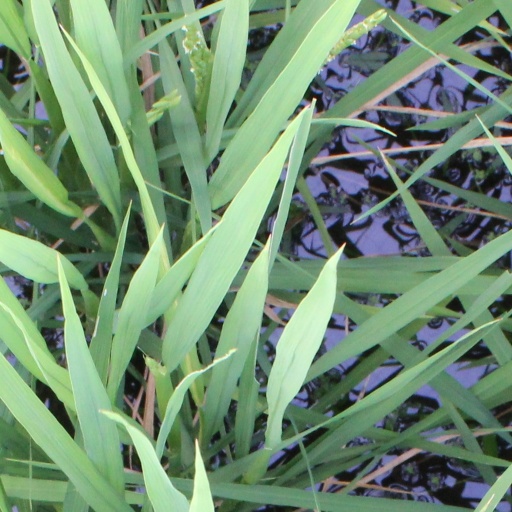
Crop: rice